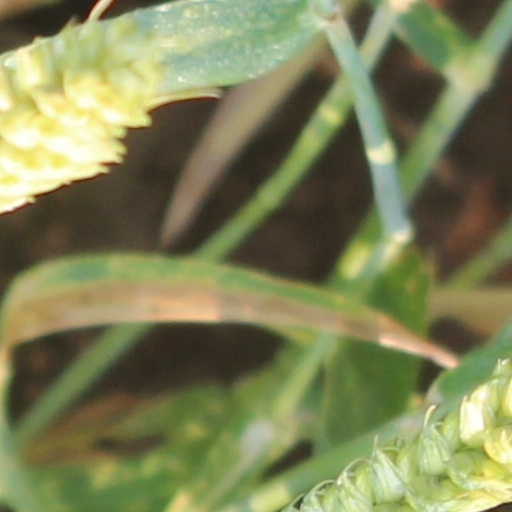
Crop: wheat